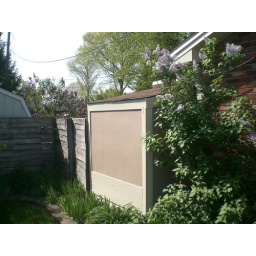
The back wall needed work. Note the lilacs, beside it &amp;amp; over the fence in my back yard.